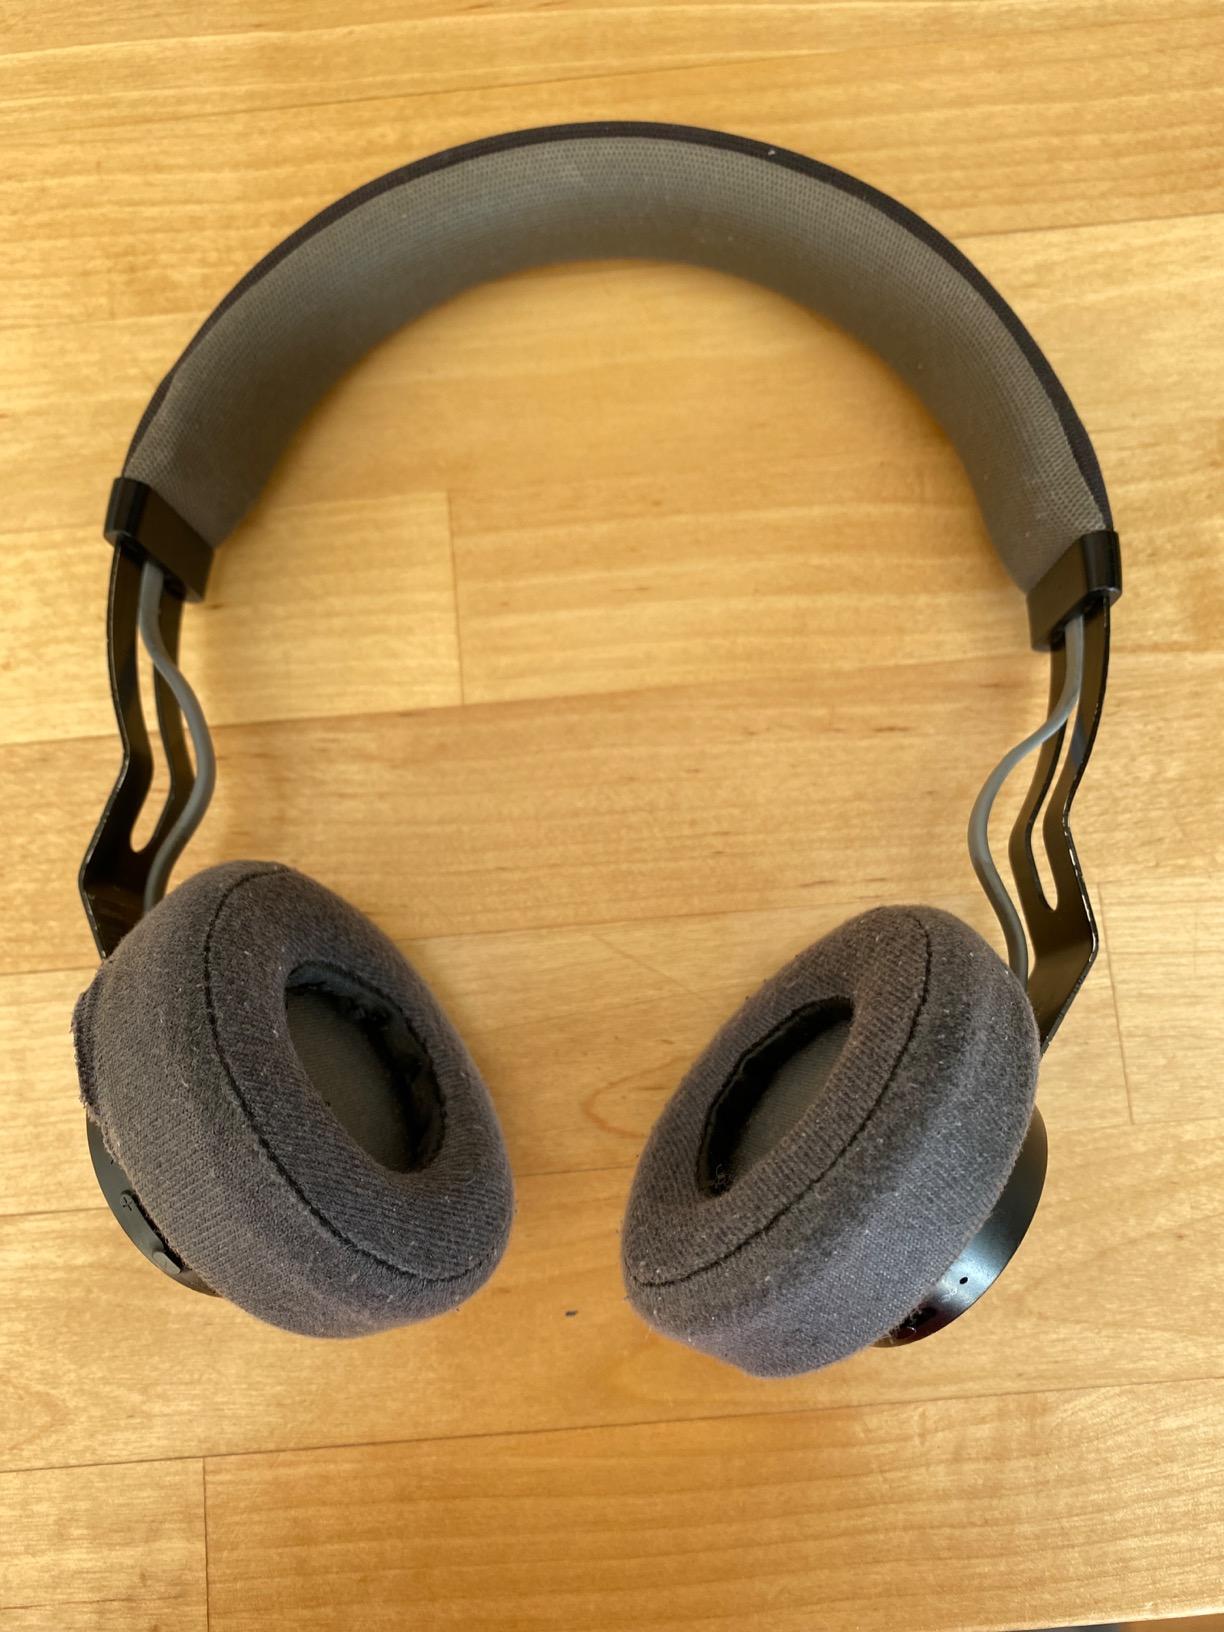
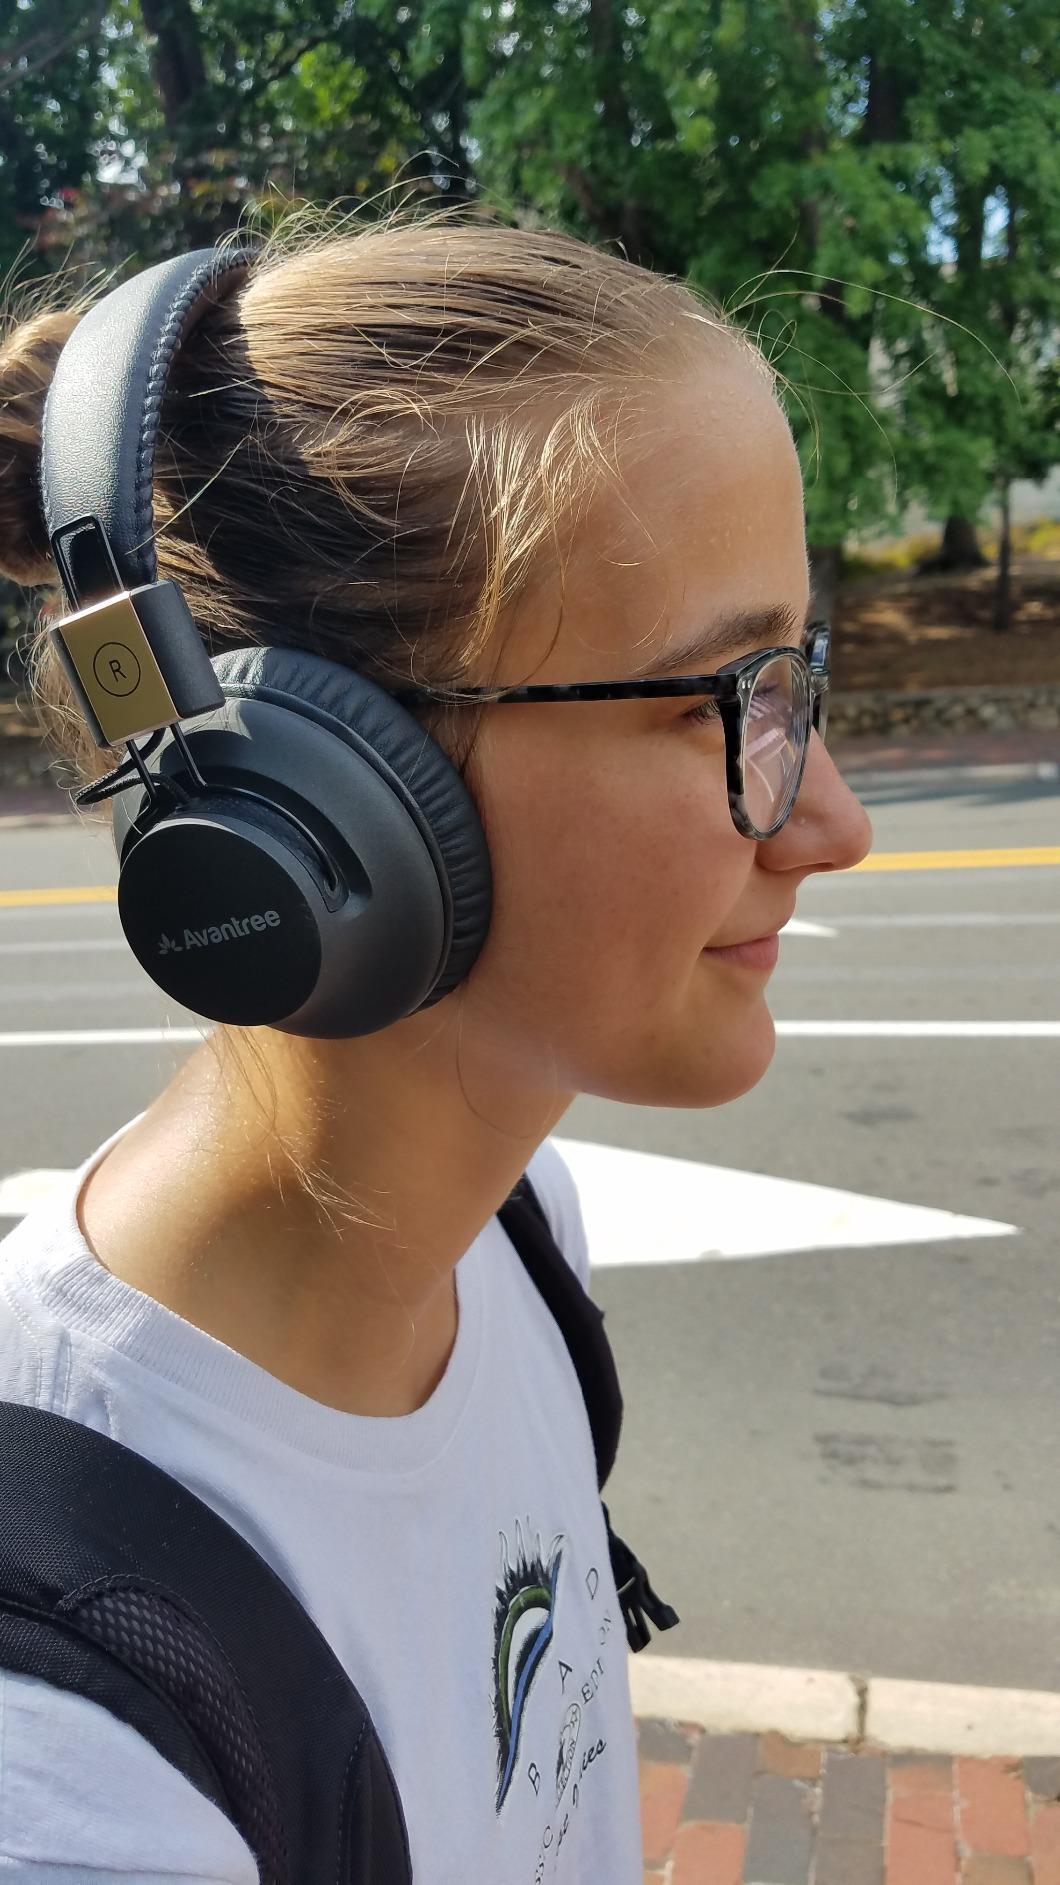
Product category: headphones
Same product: no